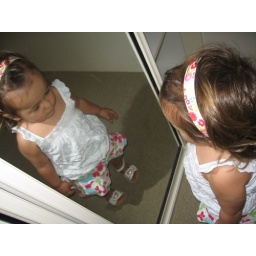
Little girl in the mirror